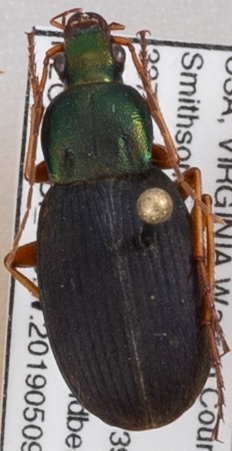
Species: Chlaenius aestivus
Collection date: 2019-05-09
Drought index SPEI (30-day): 1.13
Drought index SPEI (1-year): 2.09
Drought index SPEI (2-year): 2.09